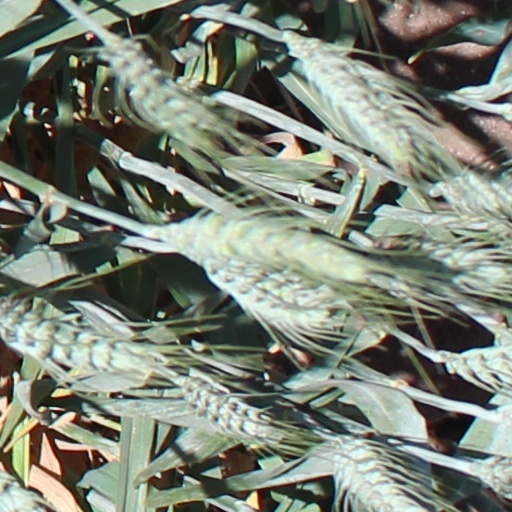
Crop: wheat